Kimzha (rural locality)

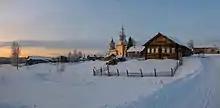
The village of Kimzha

Kimzha is a village in Mezensky District, Arkhangelsk Oblast, Russia. It is part of the Dolgoshchelskoye Rural Settlement.